History of the Haber process

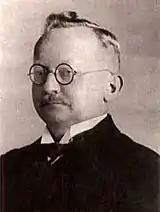
Alwin Mittasch, 1902

When the industrialisation project started, Bosch rejected osmium as a catalyst, due its rarity. He also rejected uranium because it easily reacts with oxygen and water, both present in air